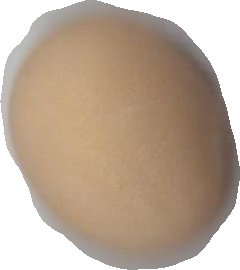
Variety: Anjasmoro